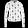
Label: Coat